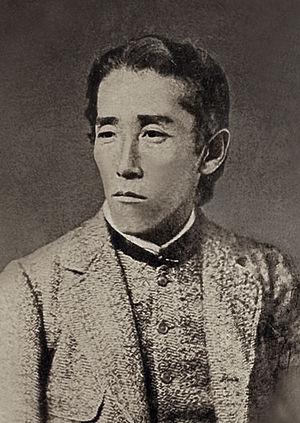
Itagaki Taisuke, est un homme politique japonais à la tête du Mouvement pour la liberté et les droits du peuple, qui finit par devenir le premier parti politique japonais.